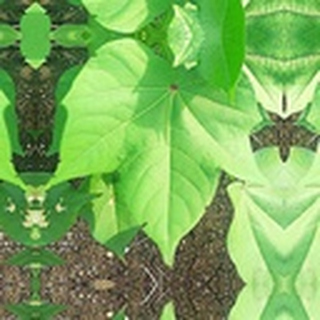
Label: healthy_cotton